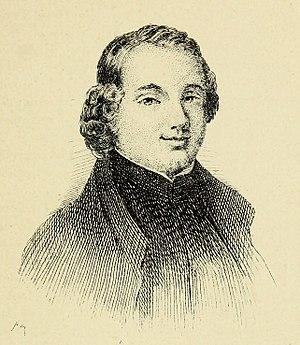
Cet article traite des événements qui se sont produits durant l'année 1746 au Canada.